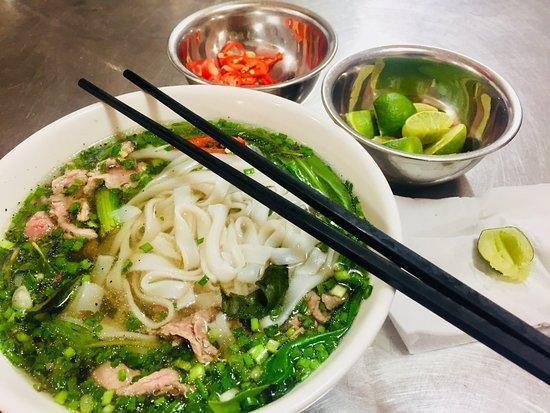
có một bát phở được bày ra ở trên bàn